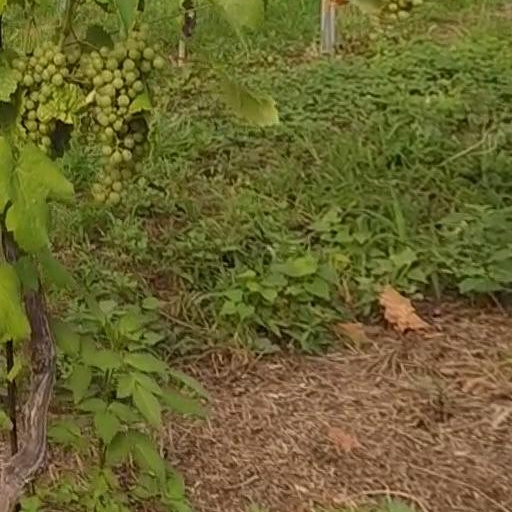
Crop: grape